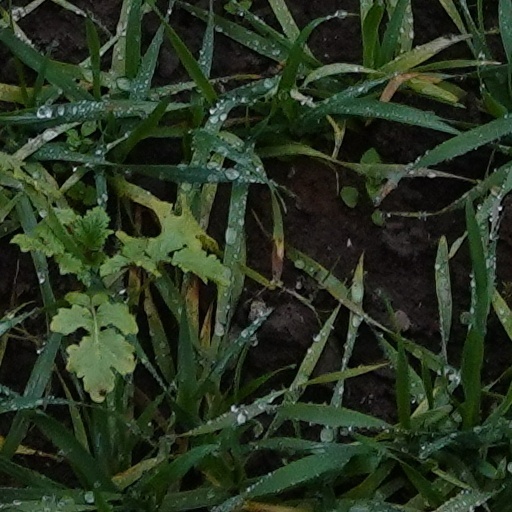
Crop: wheat